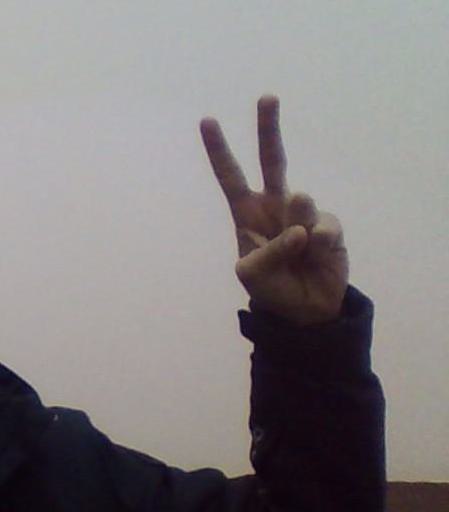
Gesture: peace